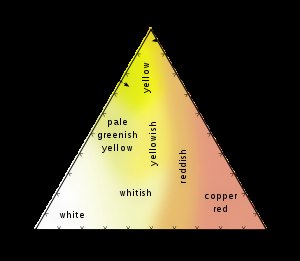
Farvet guld
Eksempler på farvede guldlegeringer af de tre grundstoffer sølv (Ag), guld (Au) og kobber (Cu)
Farvet guld er guld legeret med andre grundstoffer. Ved produktion af smykker legeres guldet både for at ændre dets farve og for at gøre guldet mere slidstærkt.